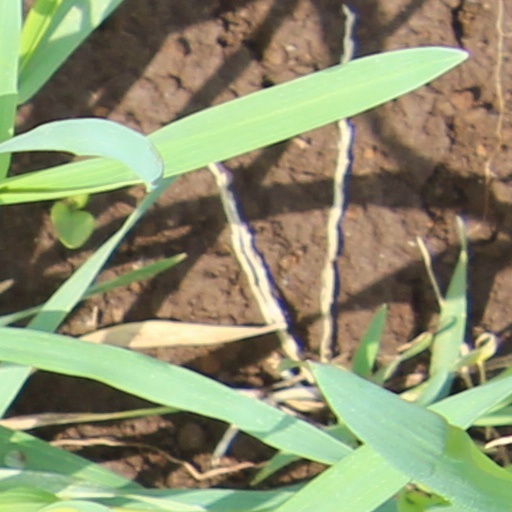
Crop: wheat